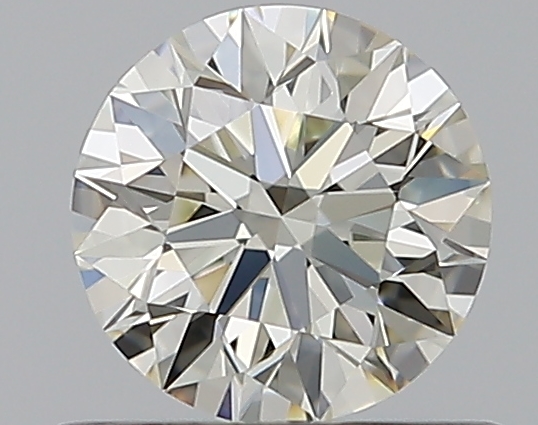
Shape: round
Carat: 0.5
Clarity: VVS2
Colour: K
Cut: EX
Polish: EX
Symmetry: EX
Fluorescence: N
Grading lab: GIA
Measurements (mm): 5.1 x 5.13 x 3.17